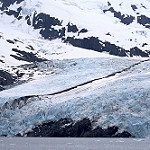
Scene: Outdoor